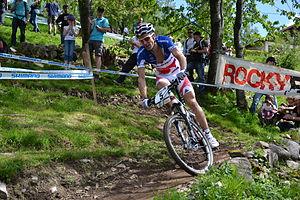
Julien Absalon lors de la 4e manche de la coupe du monde UCI de VTT 2012 à La Bresse (FRA).